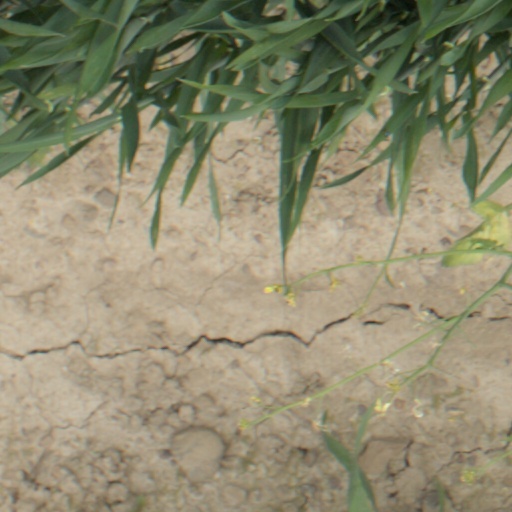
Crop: wheat